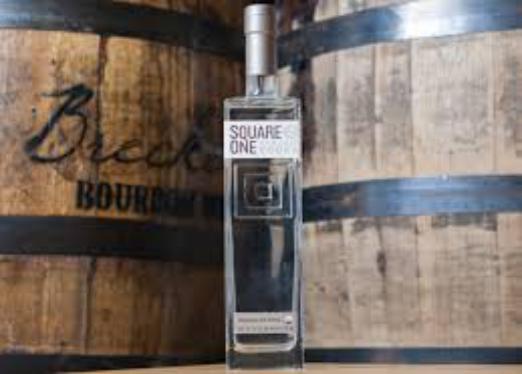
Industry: Food